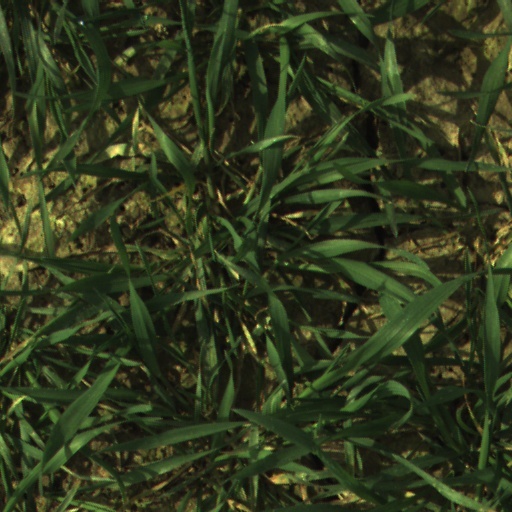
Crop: wheat